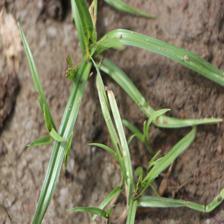
Label: Grass